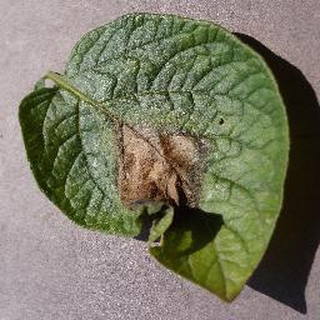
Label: potato_late_blight